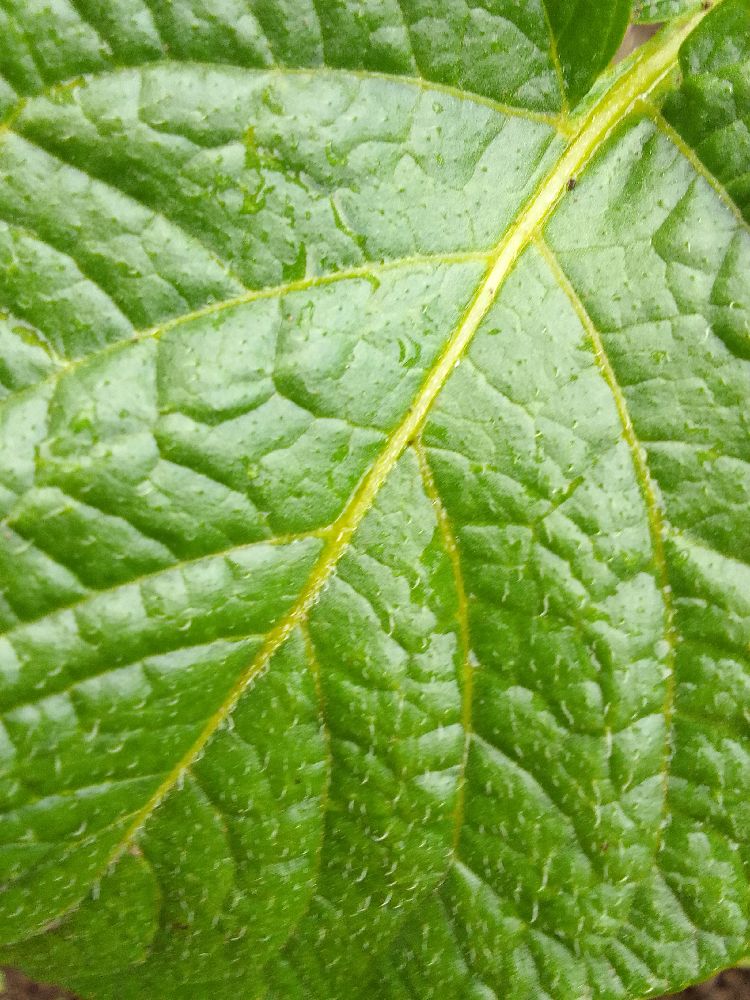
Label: Healthy